Hugh Cleghorn (forester)

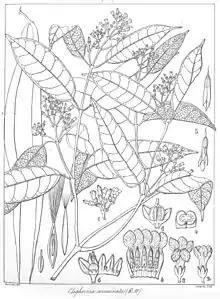

In 1855, on the advice of the civil servant Walter Elliot, Cleghorn was asked by the Governor of Madras, Lord Harris, to organise a Forest Department for Madras and to start systematic forest conservancy, such has had earlier been established in Bombay under Alexander Gibson. On the suggestion of Frederick Cotton, a similar forest management scheme had been begun in the Anamalai hills under Colonel James Michael who worked from 1848 to 1856 on timber management. Cleghorn took over management of the area that was being worked and was appointed Conservator of Forests on 19 December 1856, which he held until 10 October 1867, most actively so until 1860.